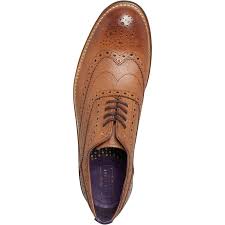
Label: Brogue